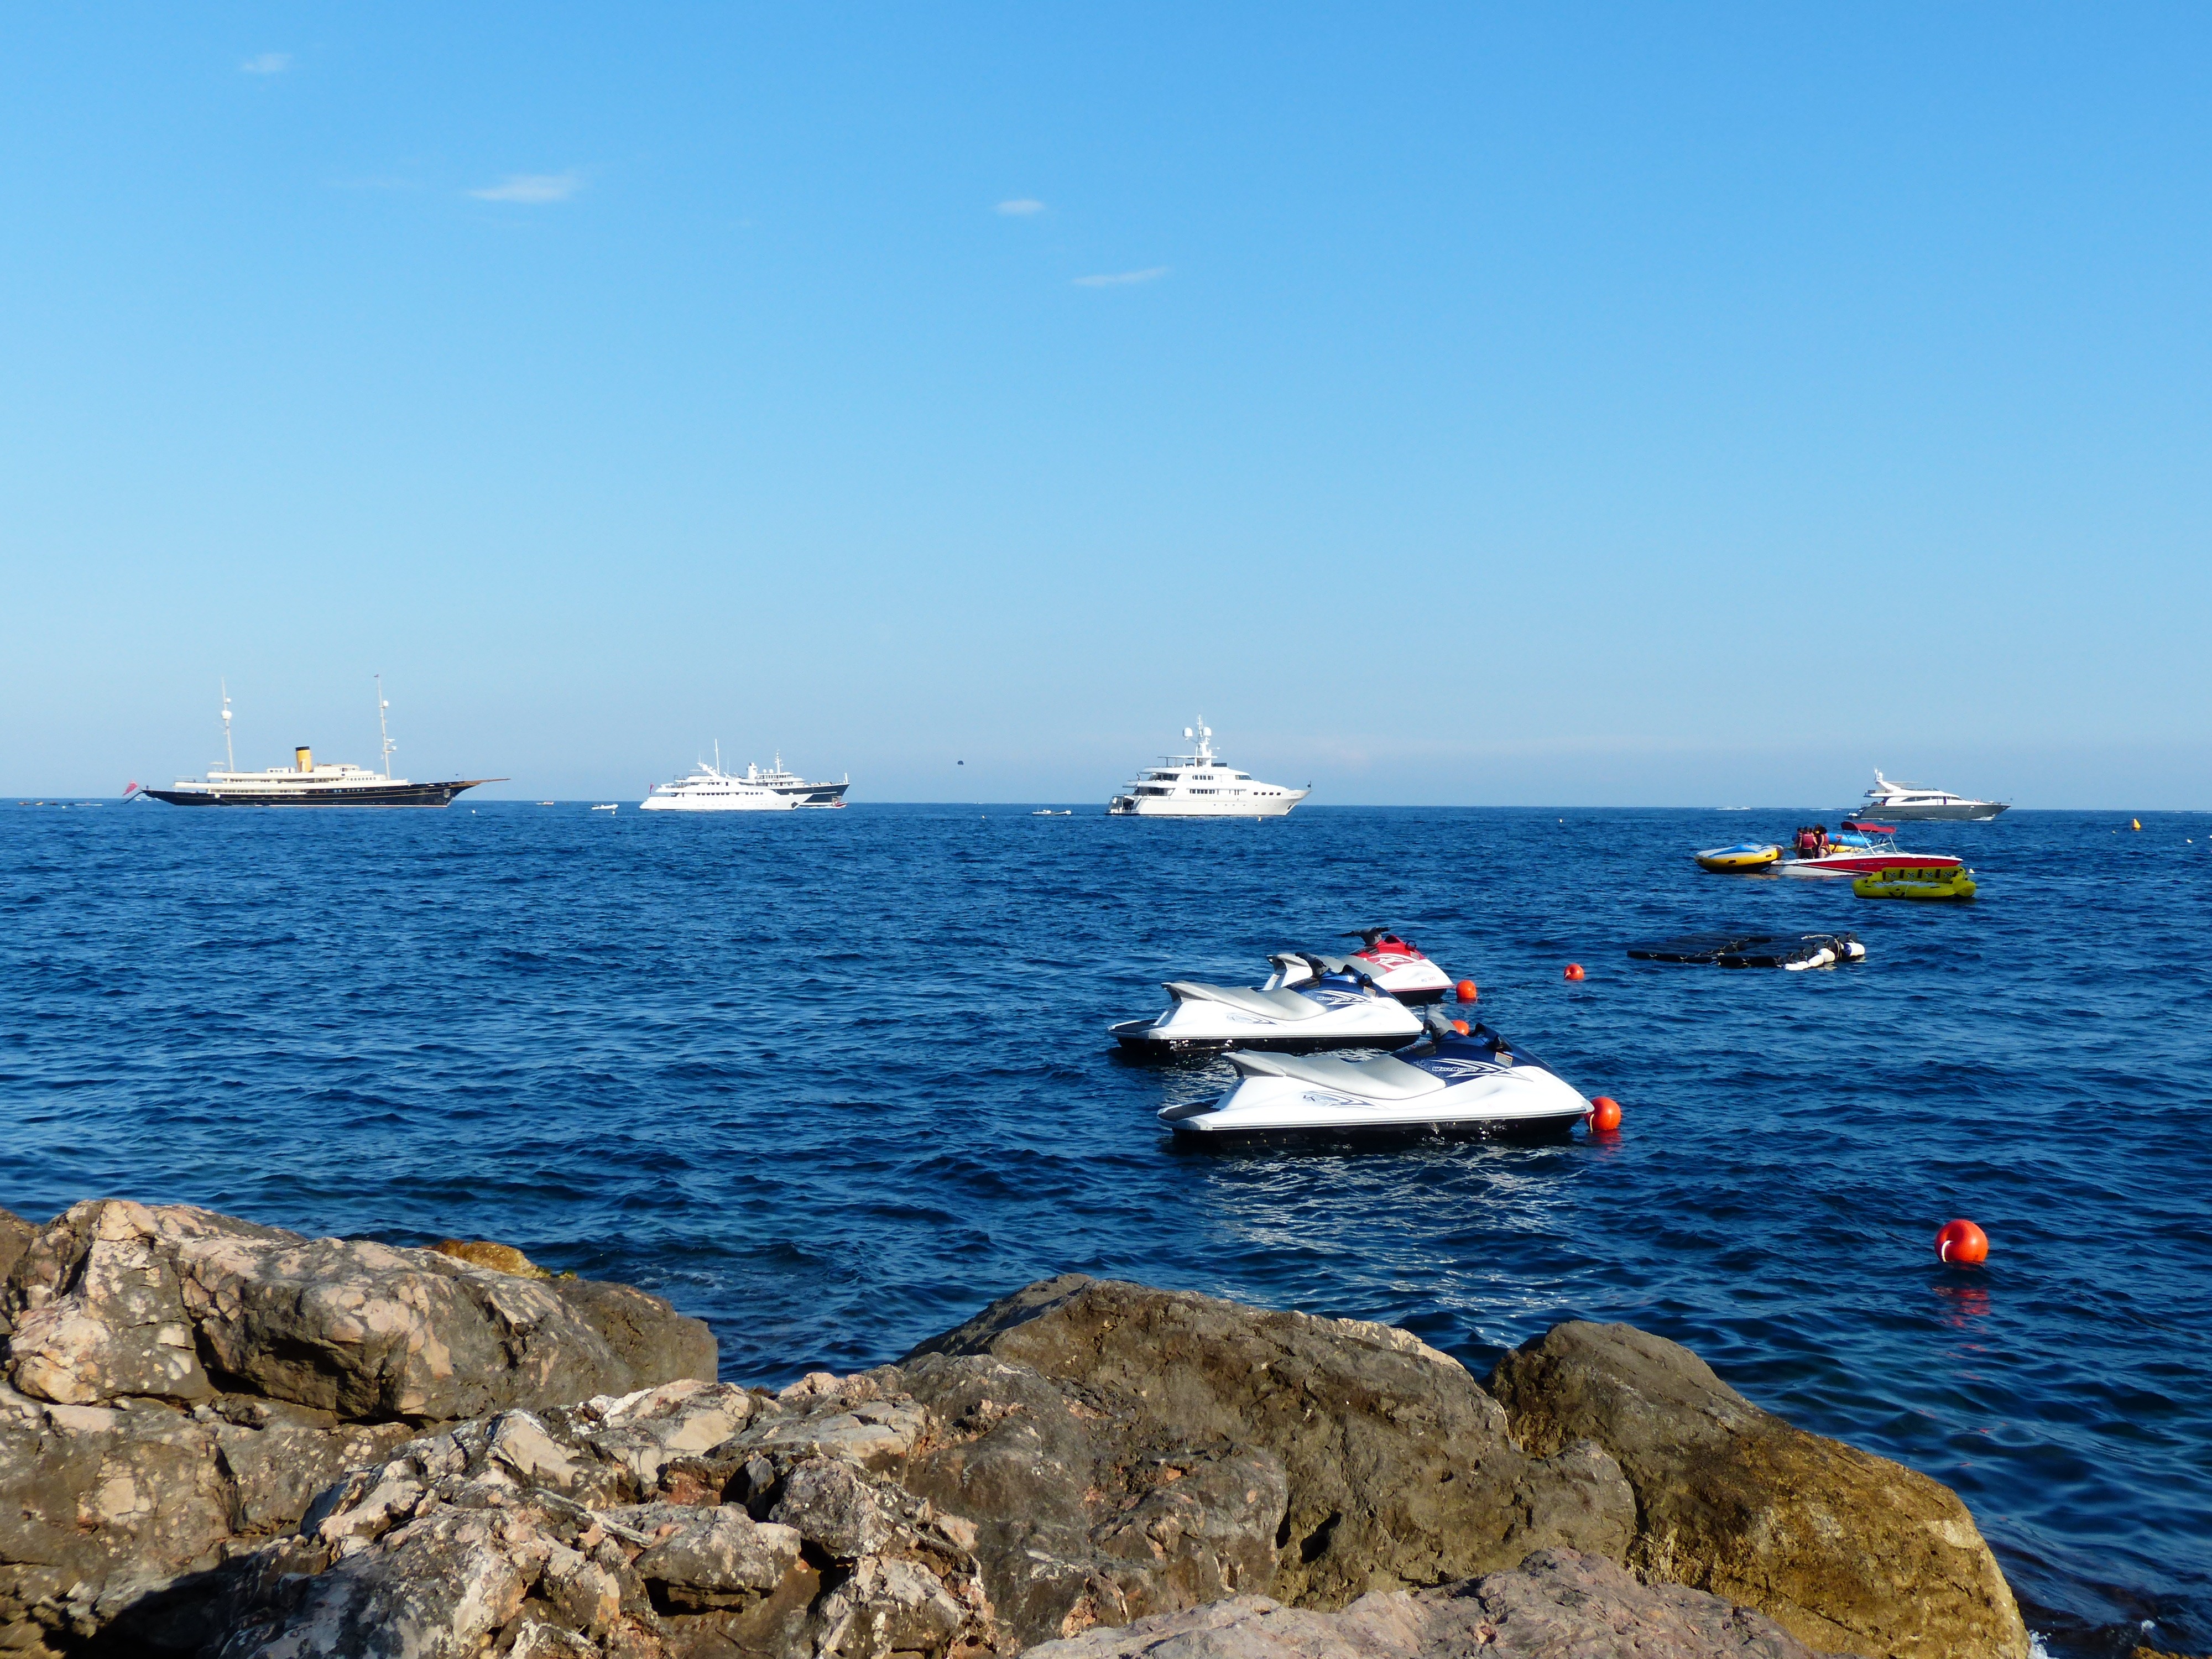
beach, sea, coast, water, rock, ocean, horizon, boat, shore, cove, vehicle, bay, harbor, boating, watercraft, yachts, cape, water sports, jet ski, personal watercraft, jet boat, wide infinity